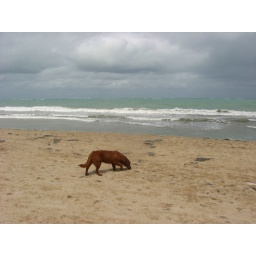
this dog lived on the beach and walked beside me every morning